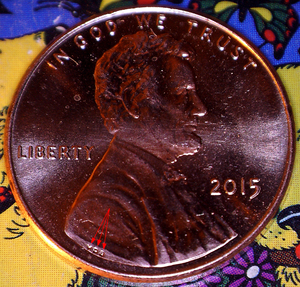
Victor David Brenner, né Avigdor David Brenner le 12 juin 1871 et mort le 5 avril 1924, est un sculpteur, graveur et médailleur litvak américain, connu principalement comme le concepteur du Lincoln Cent des États-Unis.